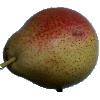
Label: pear_forelle